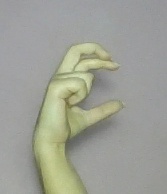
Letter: thal